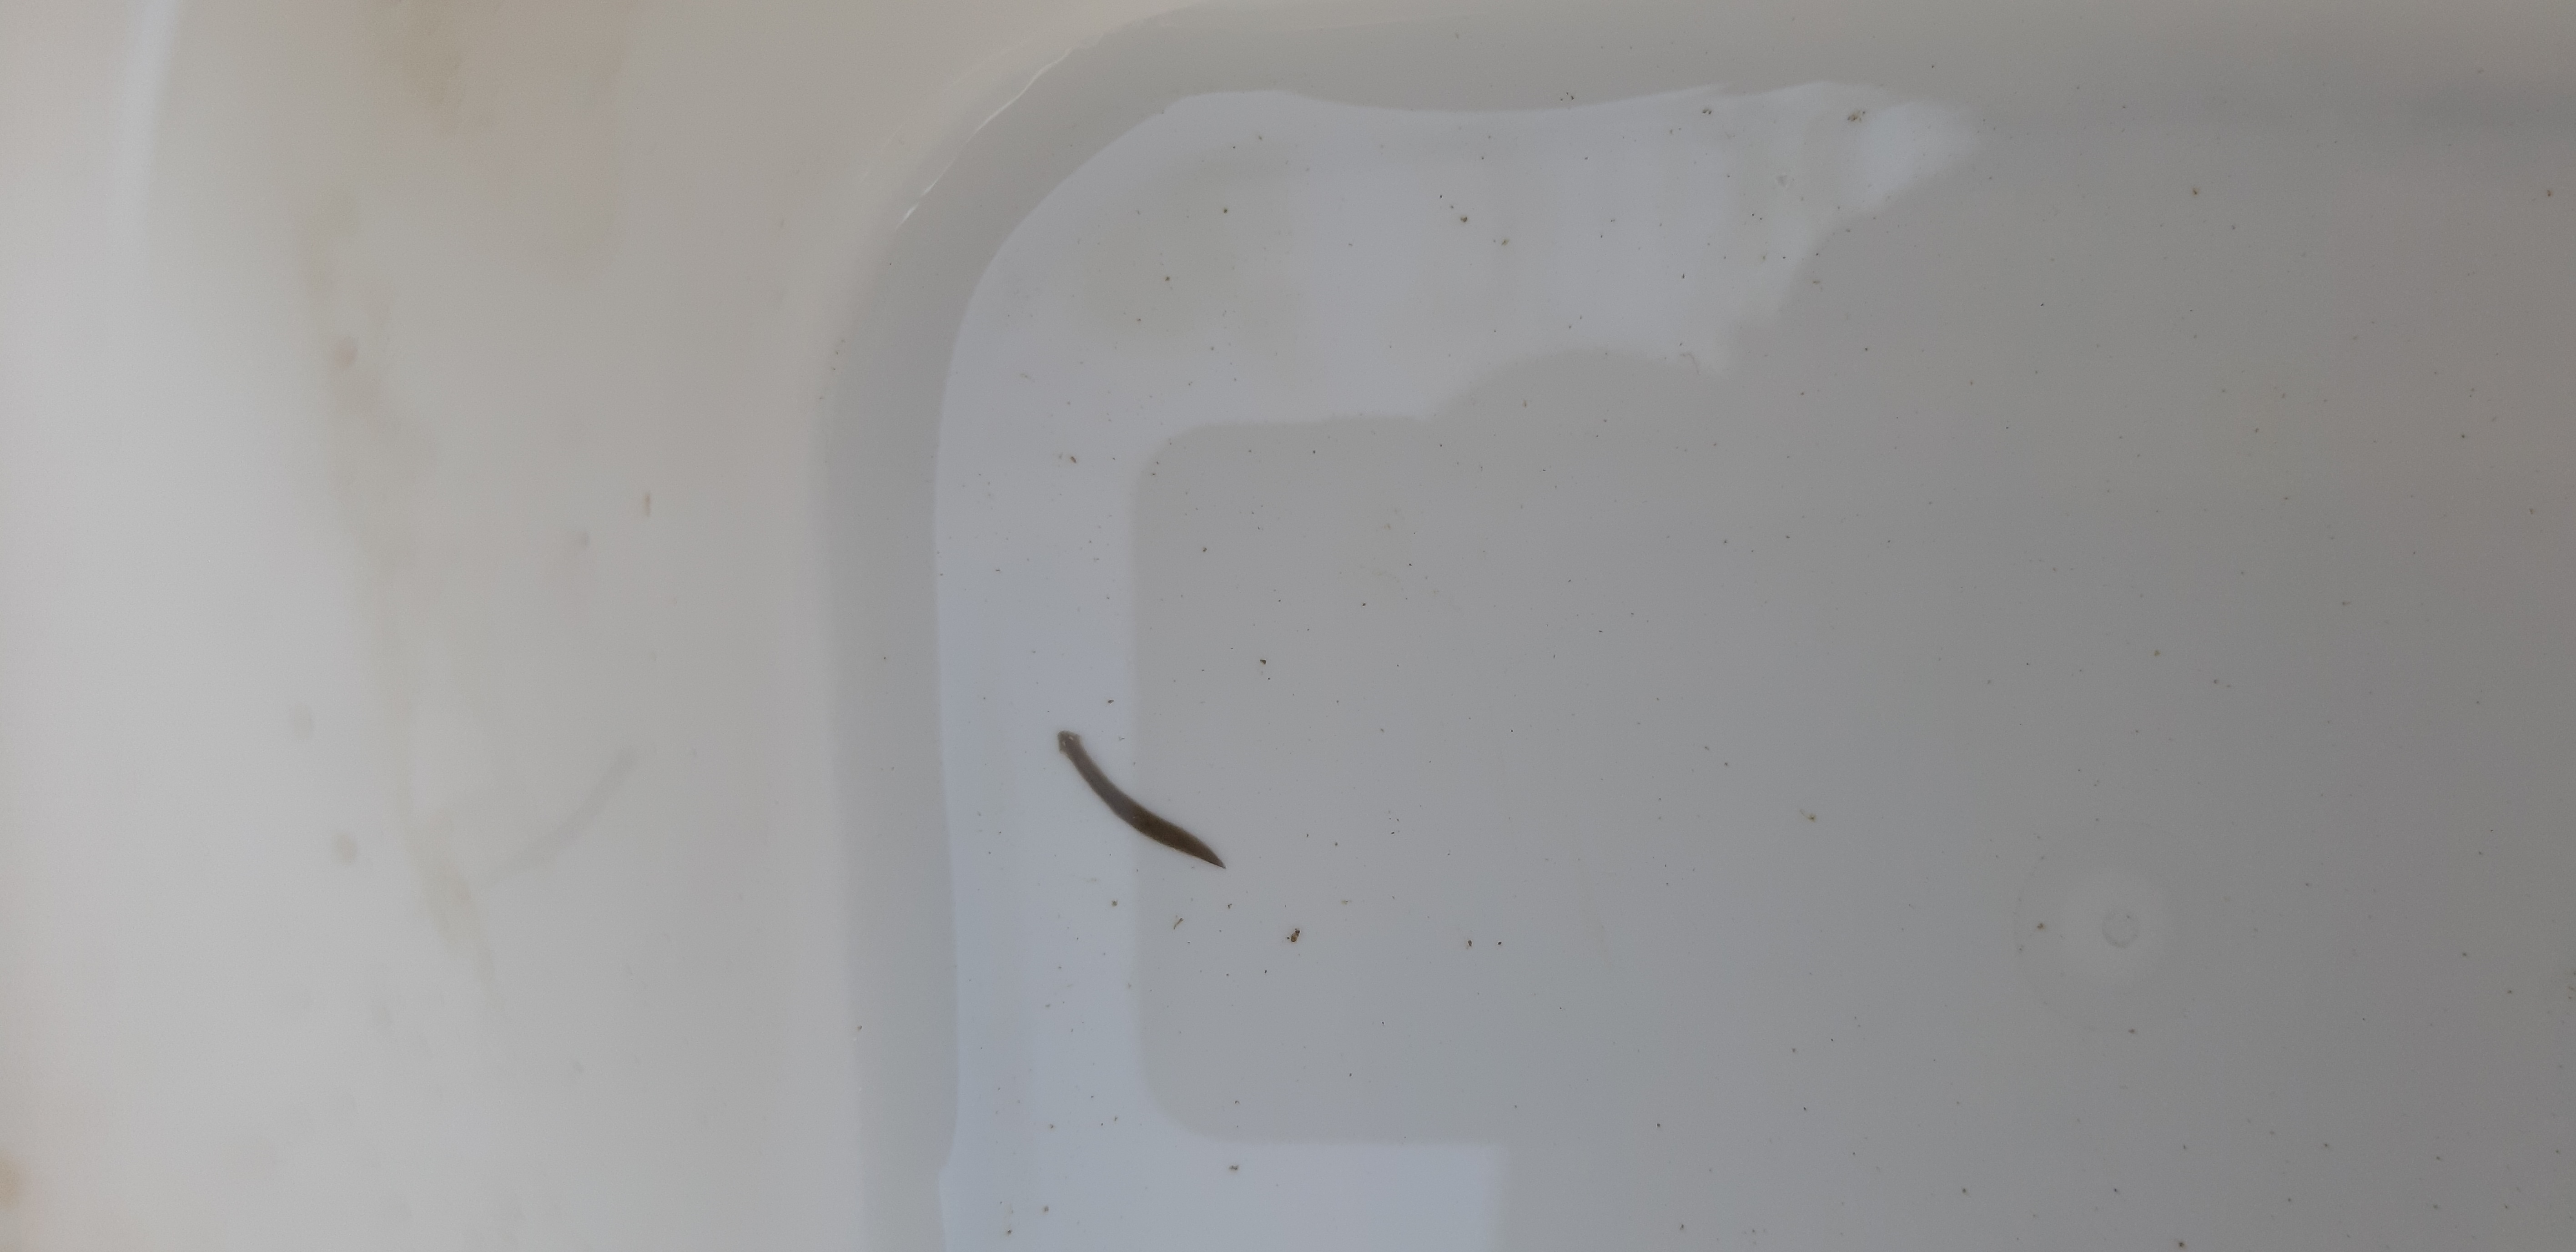
Macroinvertebrate group: flat_worms